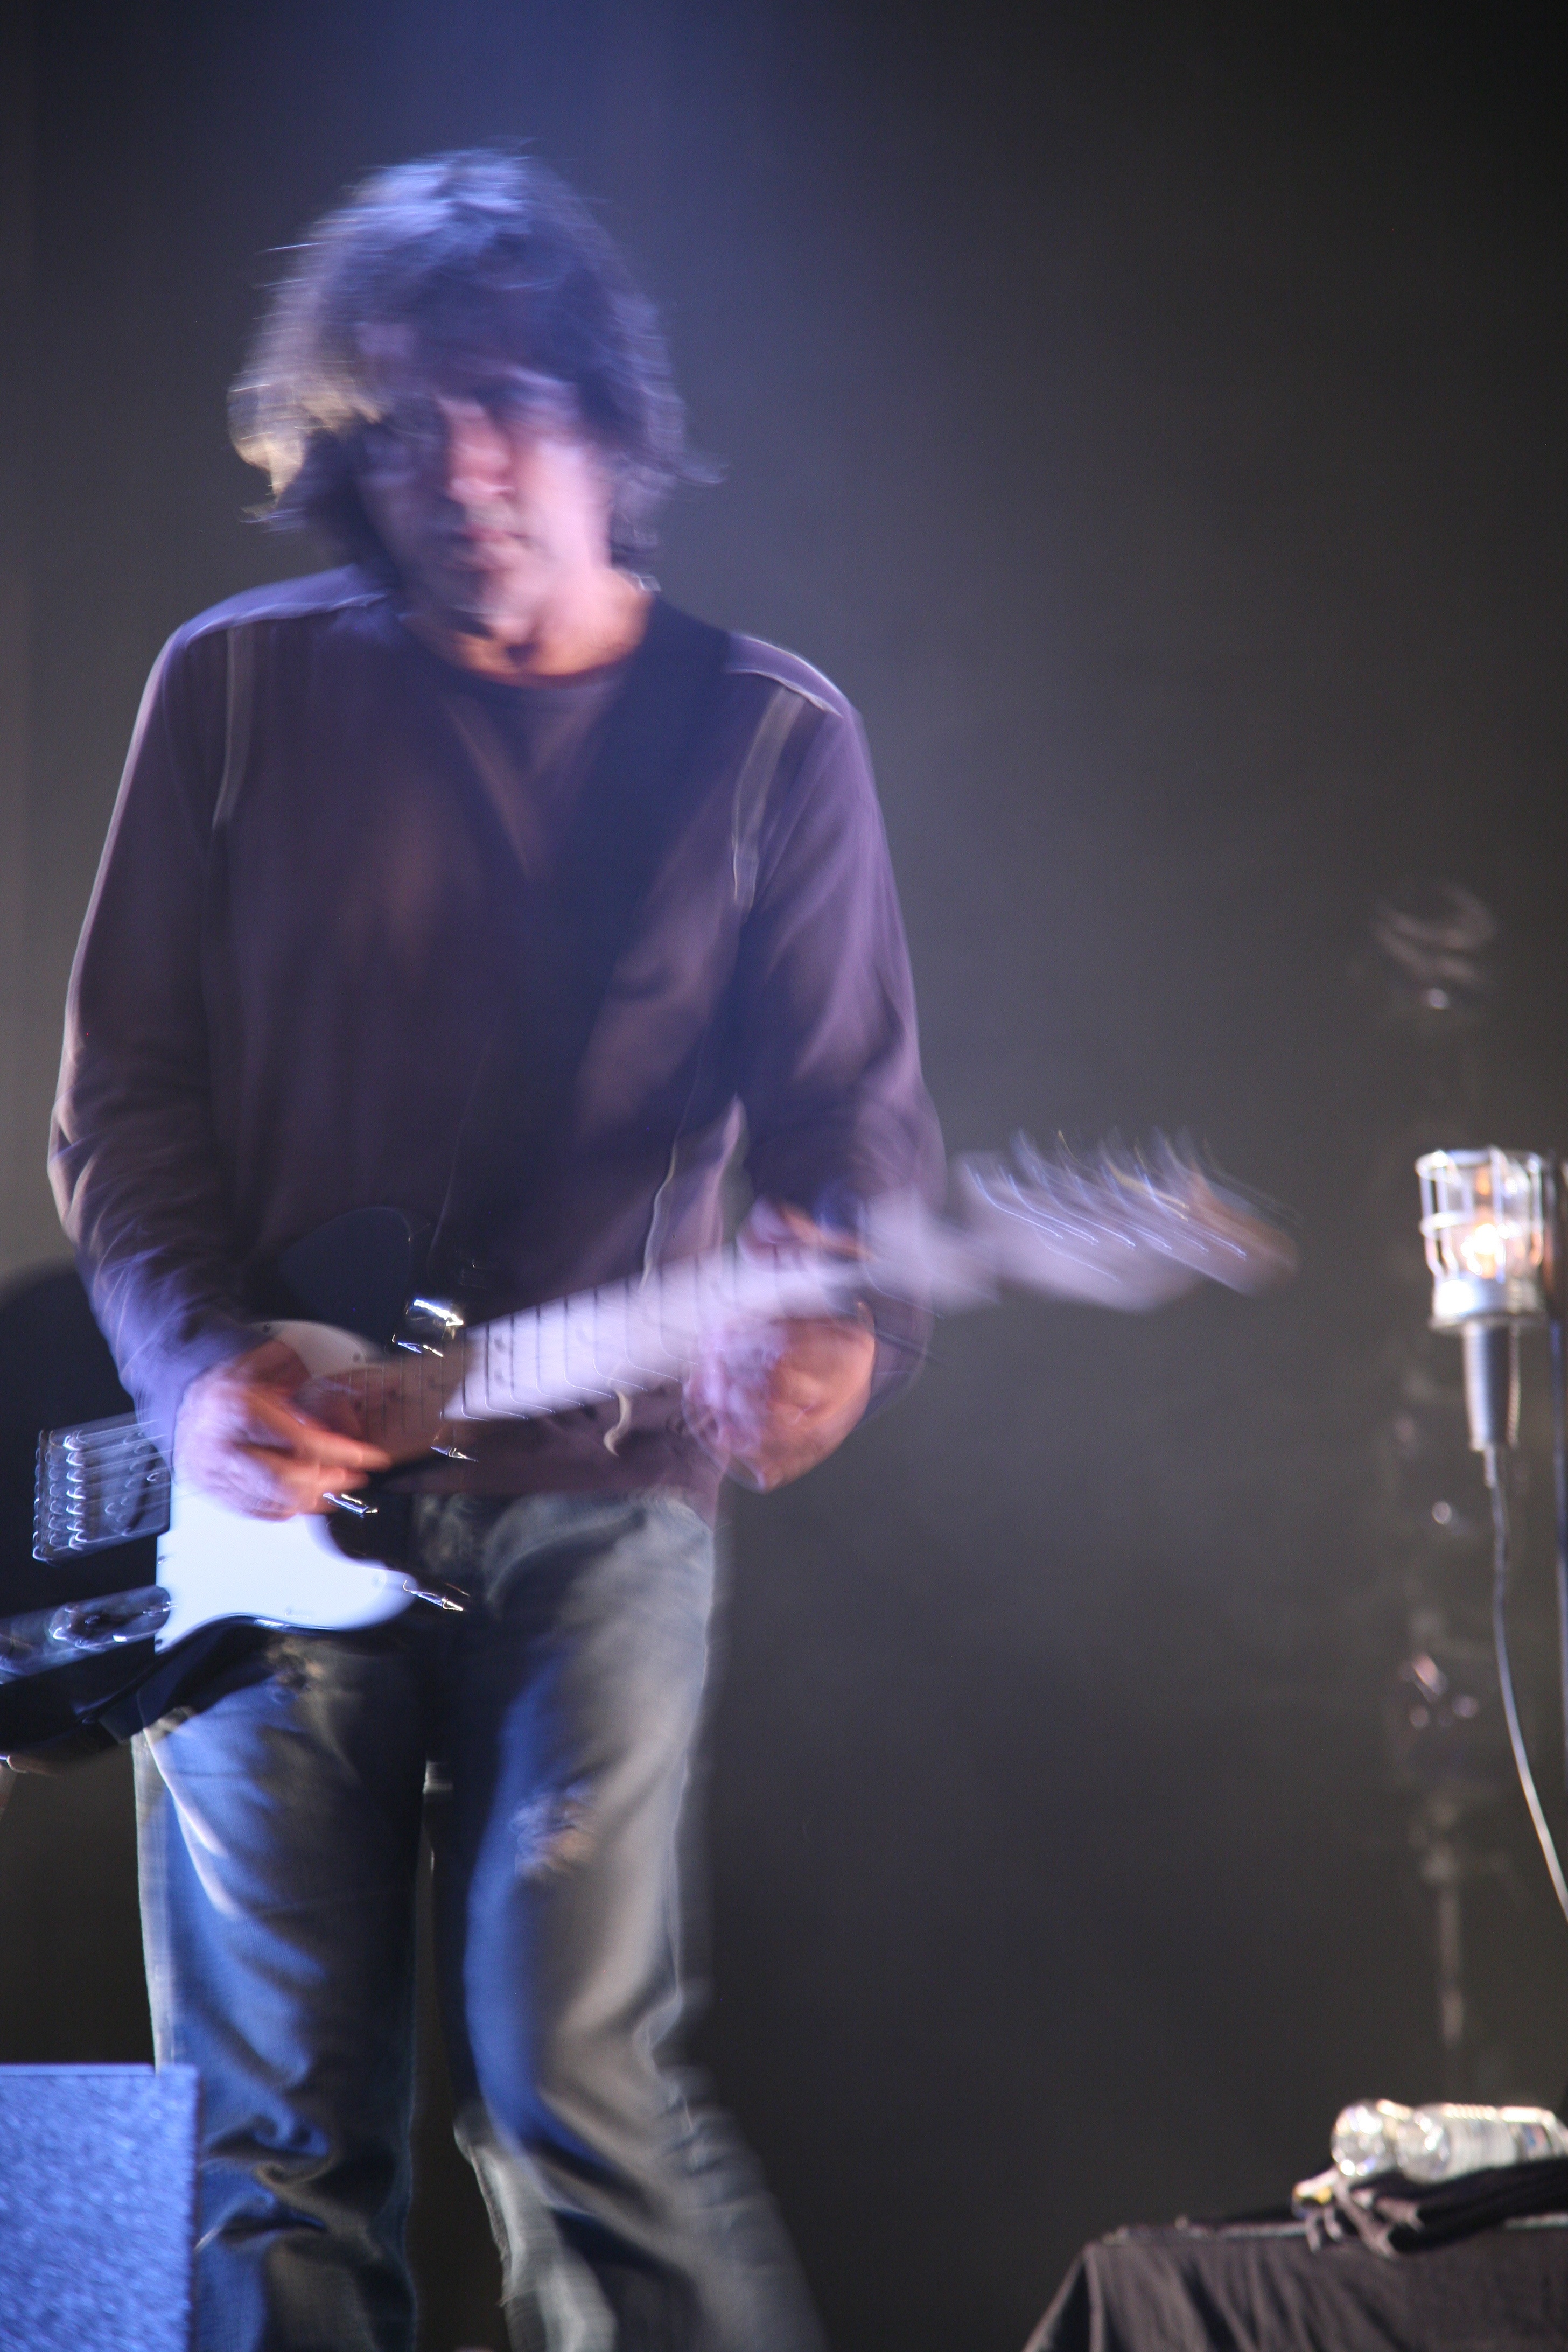
music, concert, musician, performance art, stage, performance, bassist, singing, event, guitarist, drummer, entertainment, murat, jeanlouismurat, villierssurmarne, festivaldemarne, fredjimenez, stephanereynaud, brunoclavaizolle, performing arts, singer songwriter